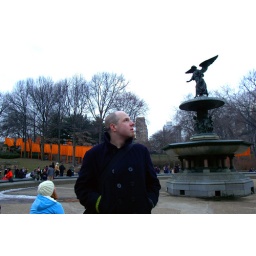
The girl in the blue parka is ruining the composition!